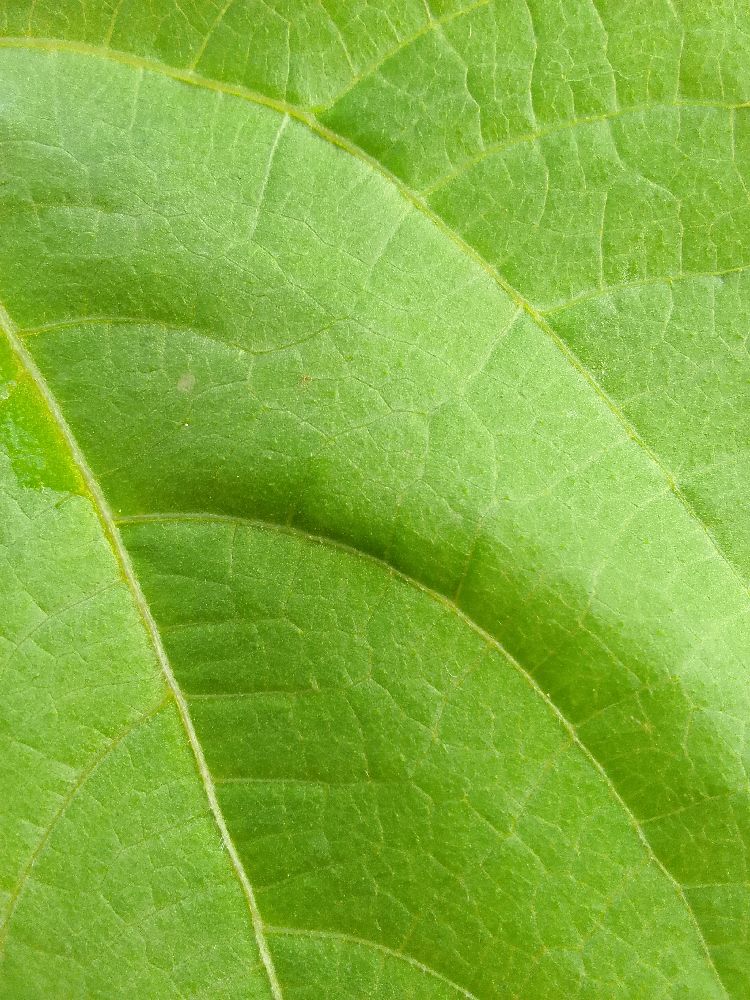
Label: healthy